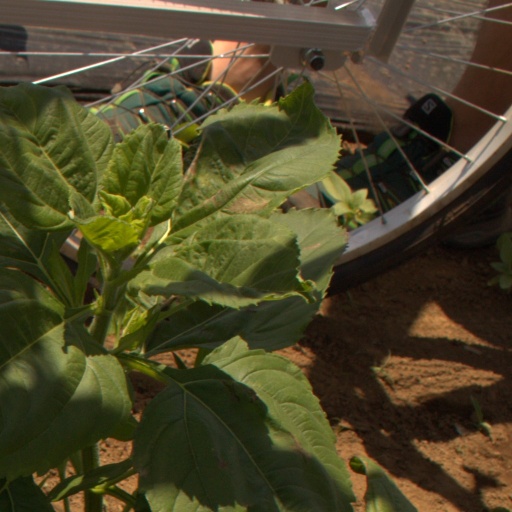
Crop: Jerusalem artichoke